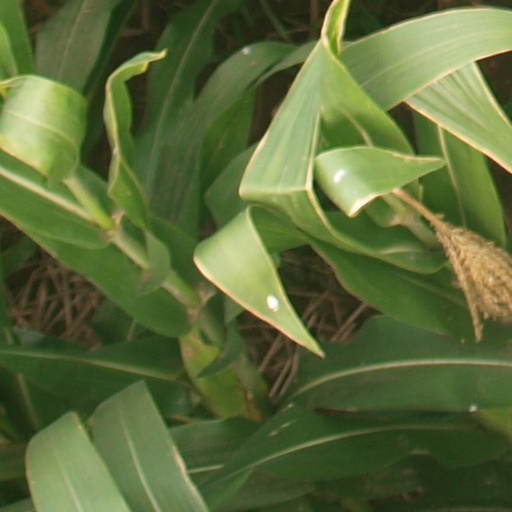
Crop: maize; corn